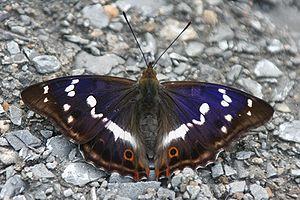
Le genre Apatura regroupe des espèces de lépidoptères appelés Mars en français, appartenant à la famille des Nymphalidae et à la sous-famille des Apaturinae.
Cette liste recense tous les insectes répertoriés dans le Nord-Pas-de-Calais à partir des données de l'Inventaire national du patrimoine naturel.